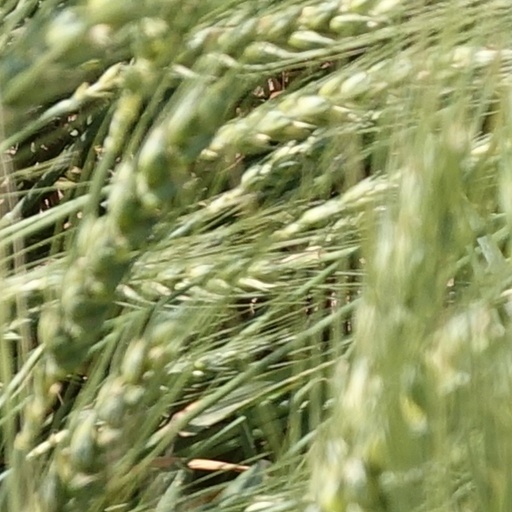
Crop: wheat